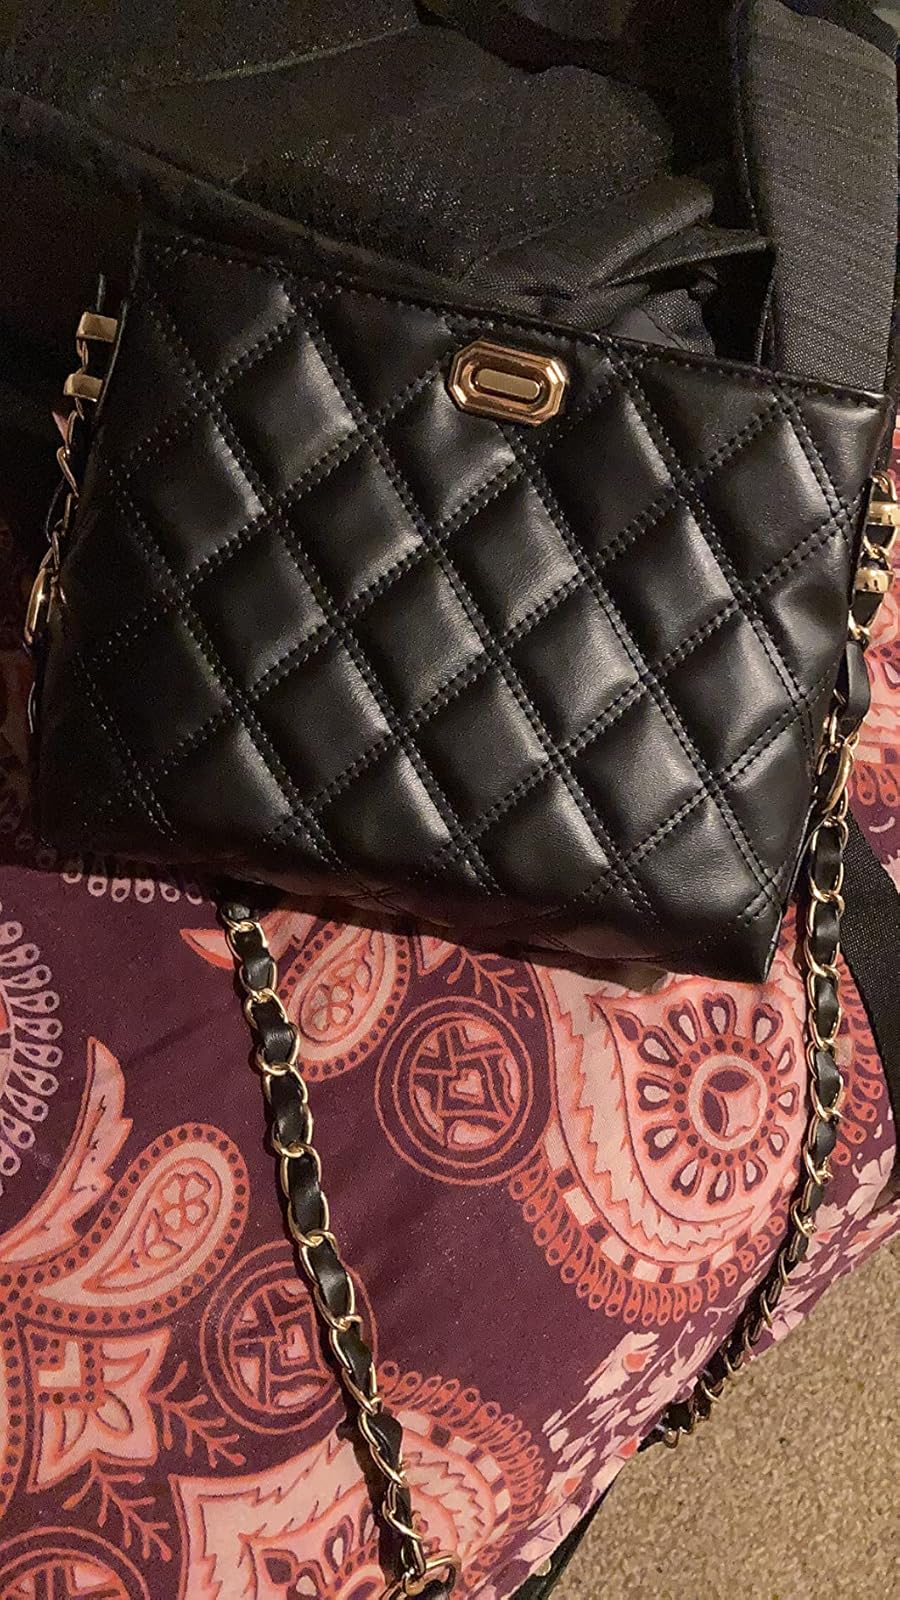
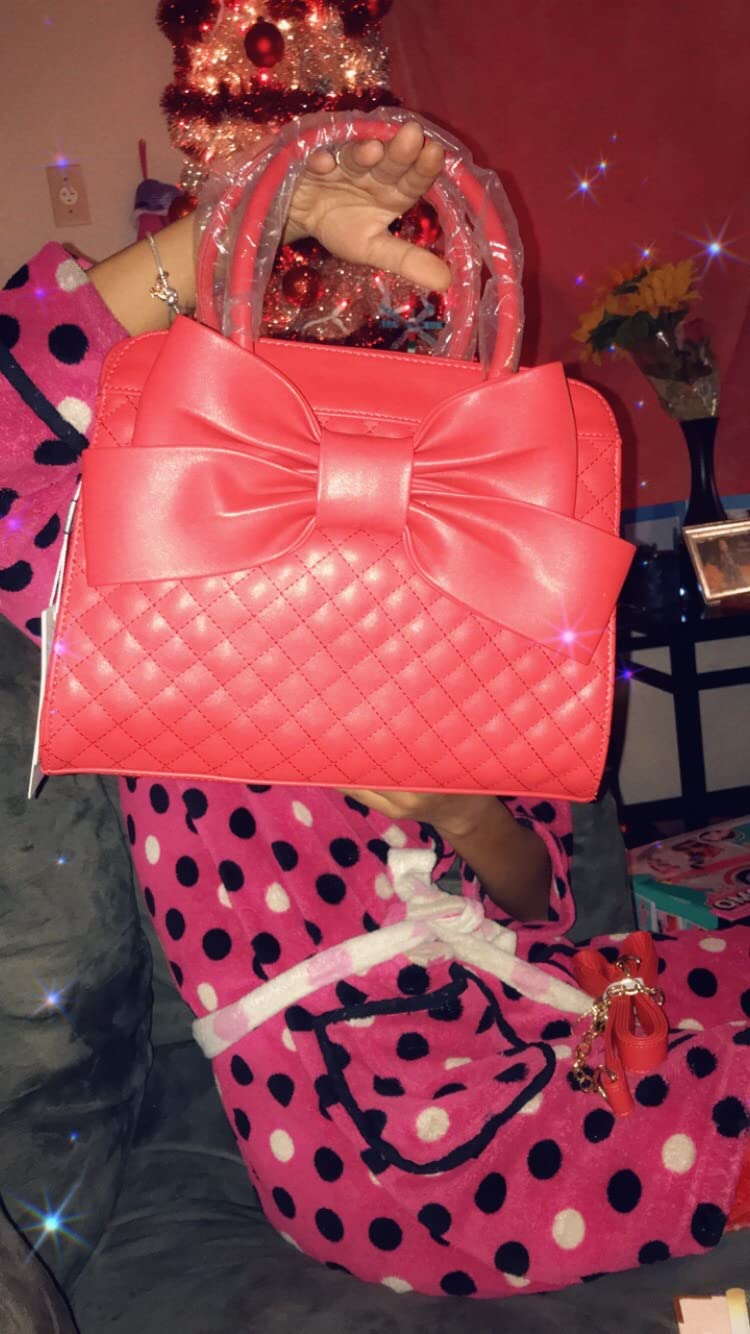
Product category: accessories_handbag
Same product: no